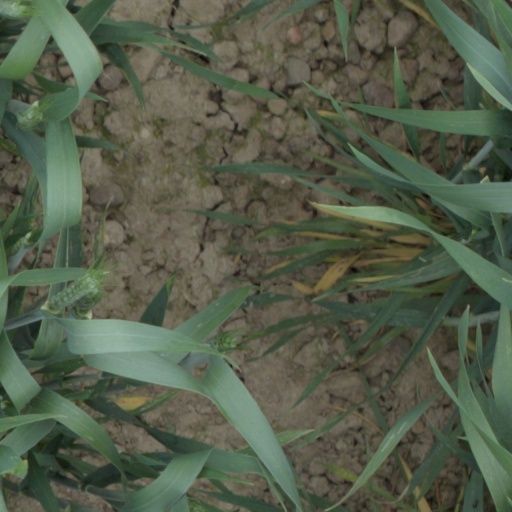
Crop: wheat